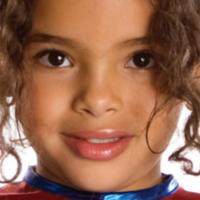
Age group: age 01-10